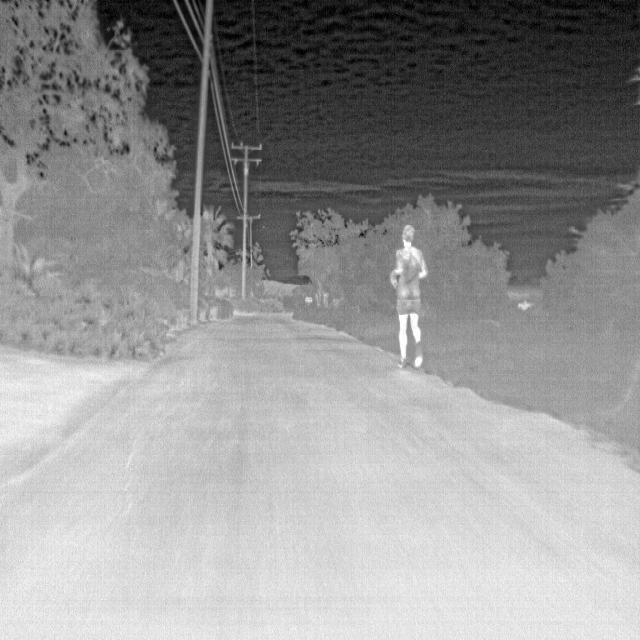
Detected objects:
label: person